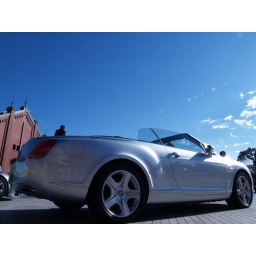
-Bentley ContinentalGT-The car nominated to 'car of the year japan' has been exhibited in the Yokohama red brick warehouse.